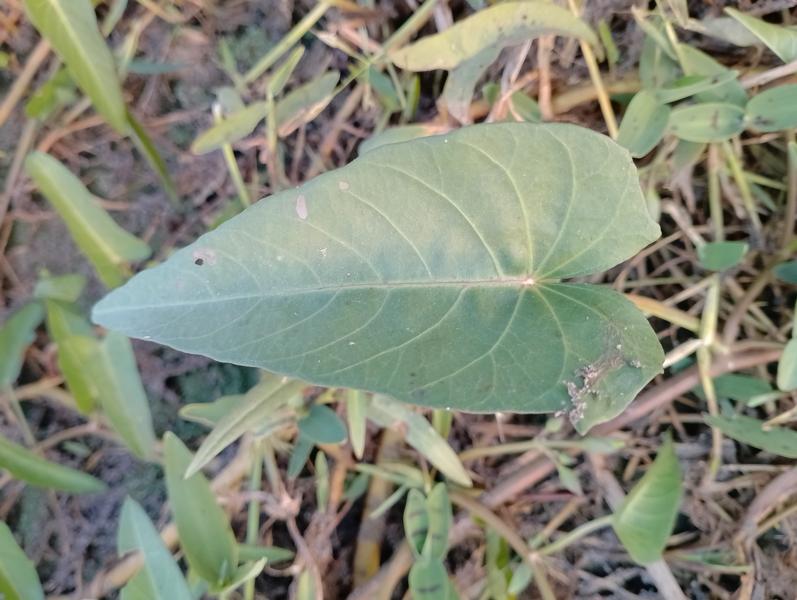
Weed species: Ipomoea aquatic